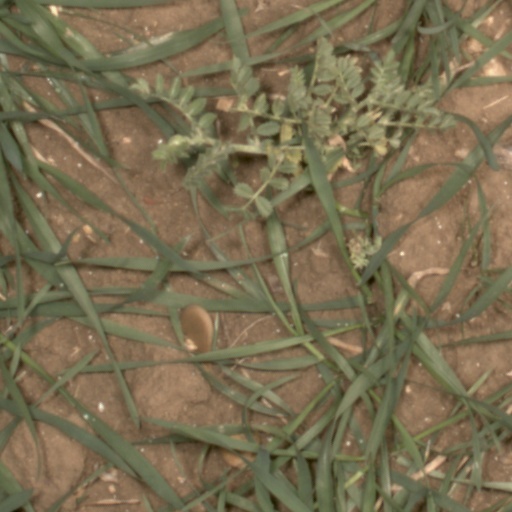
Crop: wheat